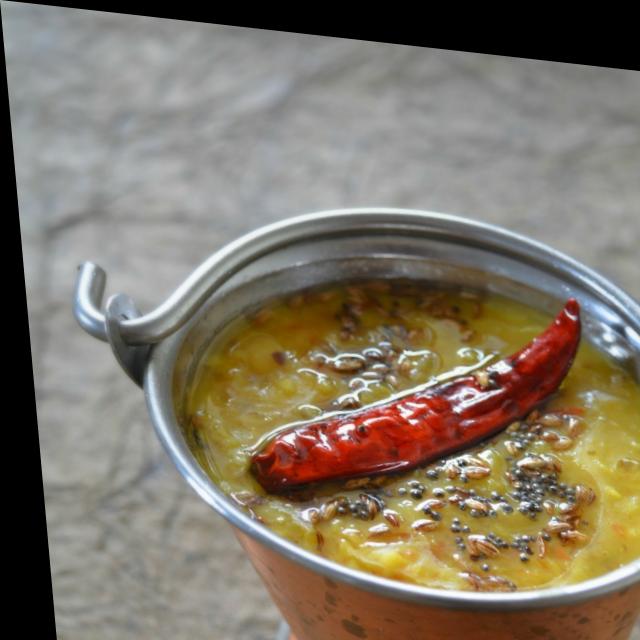
Dish: dal_makhani